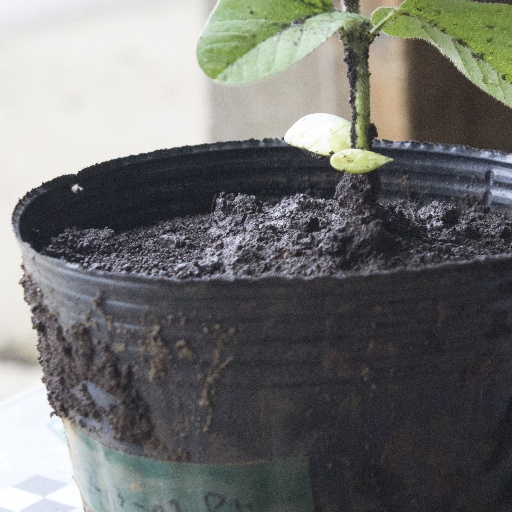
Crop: soybean